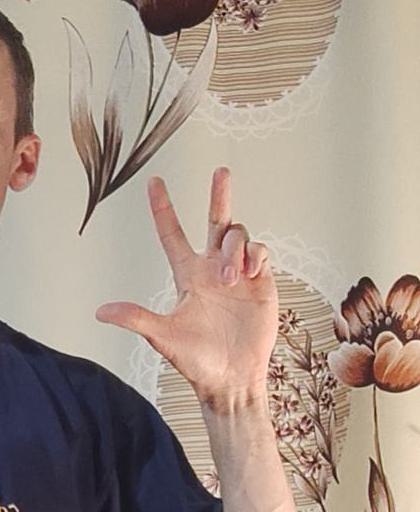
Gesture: three2